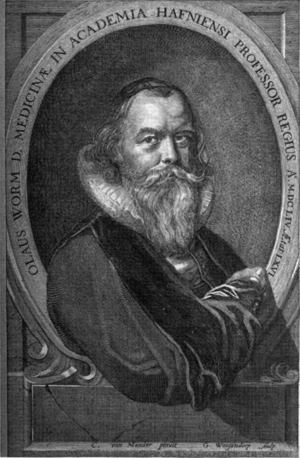
Ole Worm
Ole Worm var en dansk læge, oldtidsforsker og polyhistor. Han var født i Aarhus, studerede medicin ved flere europæiske universiteter og praktiserede en periode som læge i England.